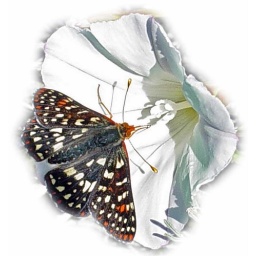
Stacy Rankin took this photo of the butterfly on the flower - Mike Baird removed the background in PhotoShop